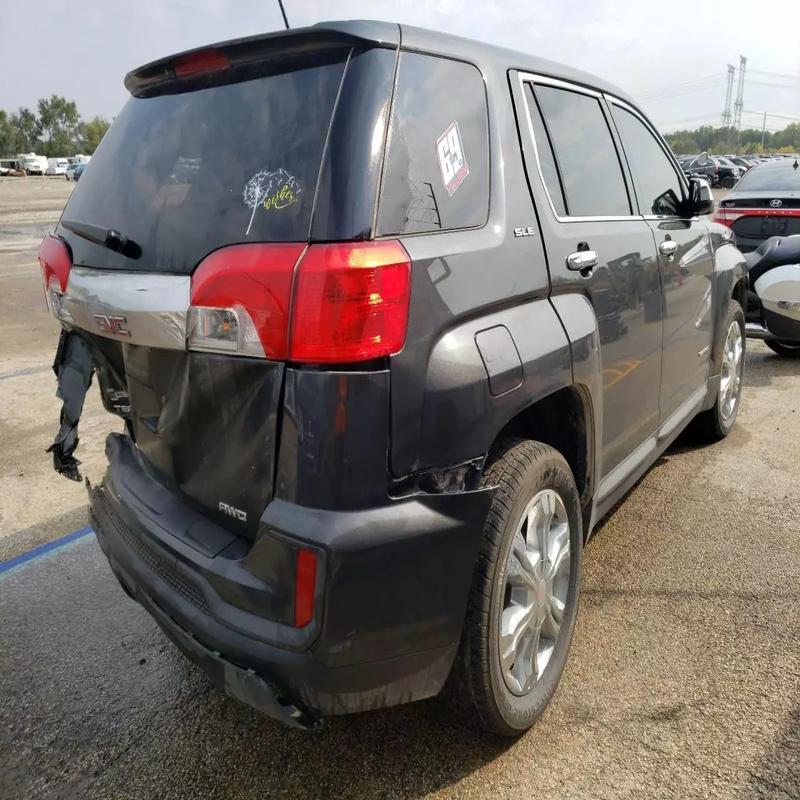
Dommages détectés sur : malle, pare-choc arrière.
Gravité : majeur